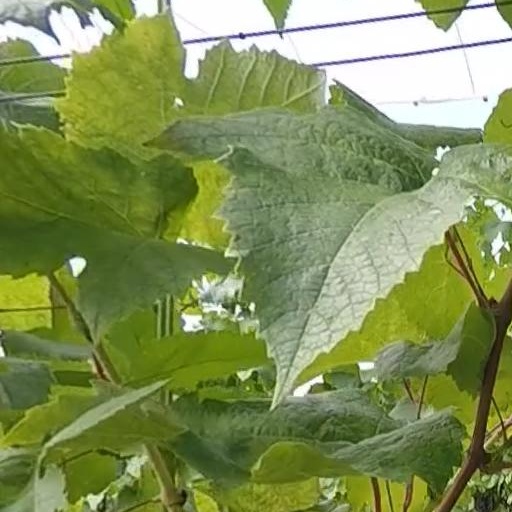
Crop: grape